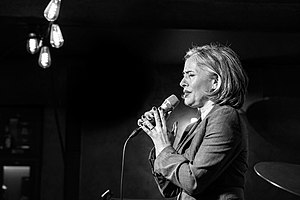
Veronica Mortensen
Århus, november 2019
Veronica Mortensen er en dansk / græsk jazzsangerinde. Hun er datter af den græske sangerinde, Titika, der sang kor for Sebastian i 1970'erne og sanger, musiker og skuespiller Allan Mortensen. Veronica Mortensen er uddannet fra musikkonservatoriet i Aarhus.